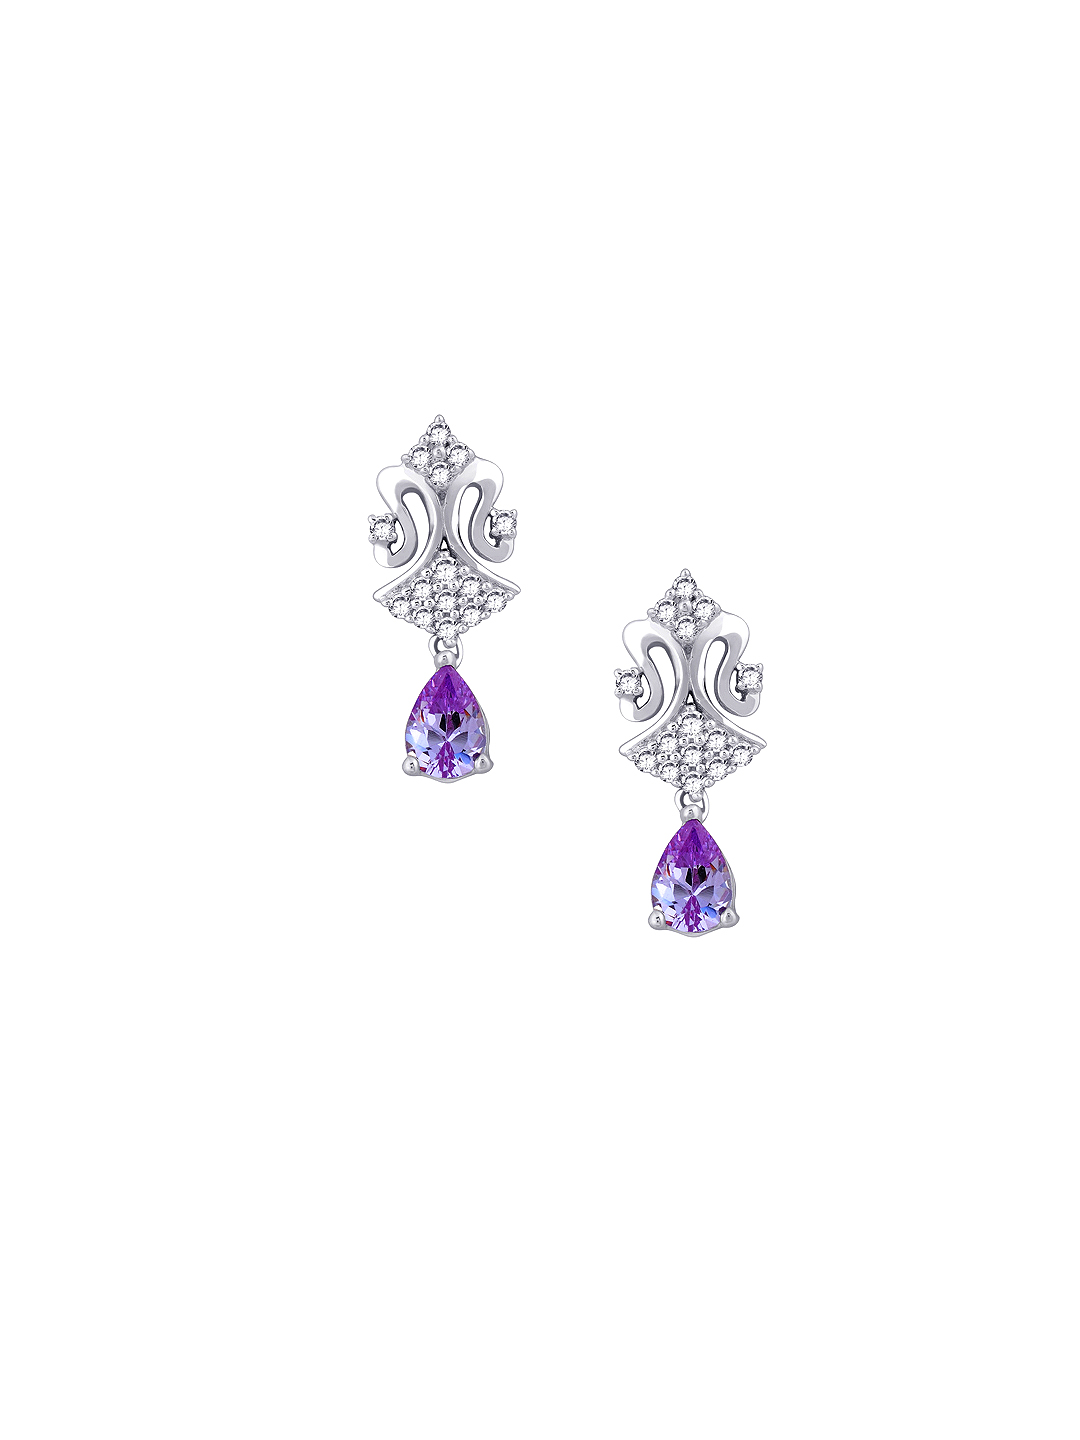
Lucera Women Silver Earrings
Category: Accessories / Jewellery / Earrings
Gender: Women
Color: Silver
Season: Summer 2013
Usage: Casual